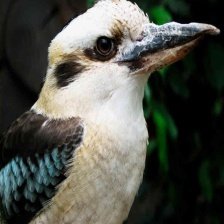
Species: KOOKABURRA
Scientific name: DACELO